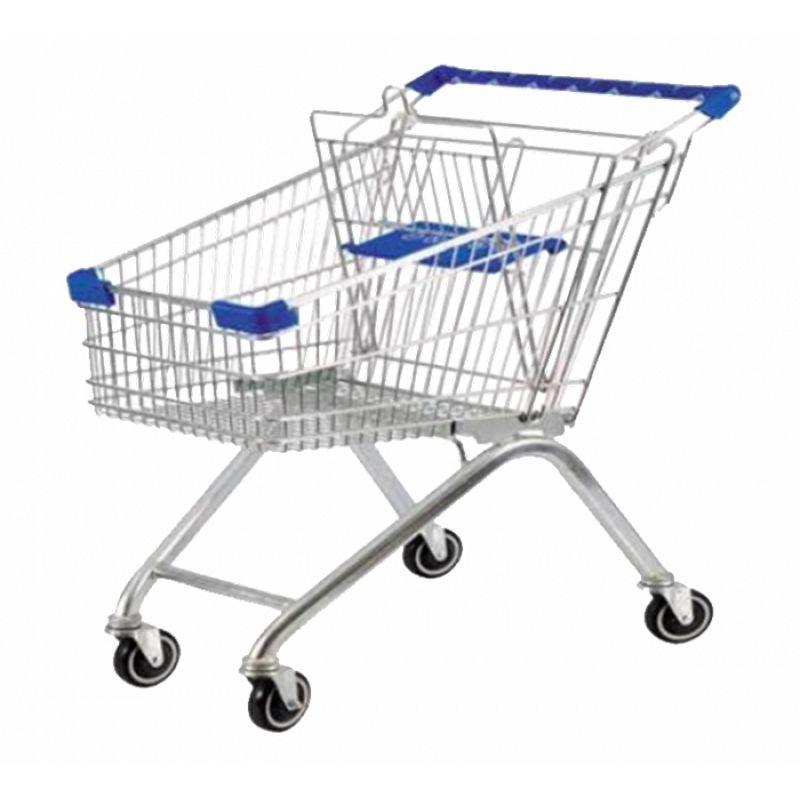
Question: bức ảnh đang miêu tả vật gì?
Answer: bức ảnh đang miêu tả chiếc xe đẩy hàng